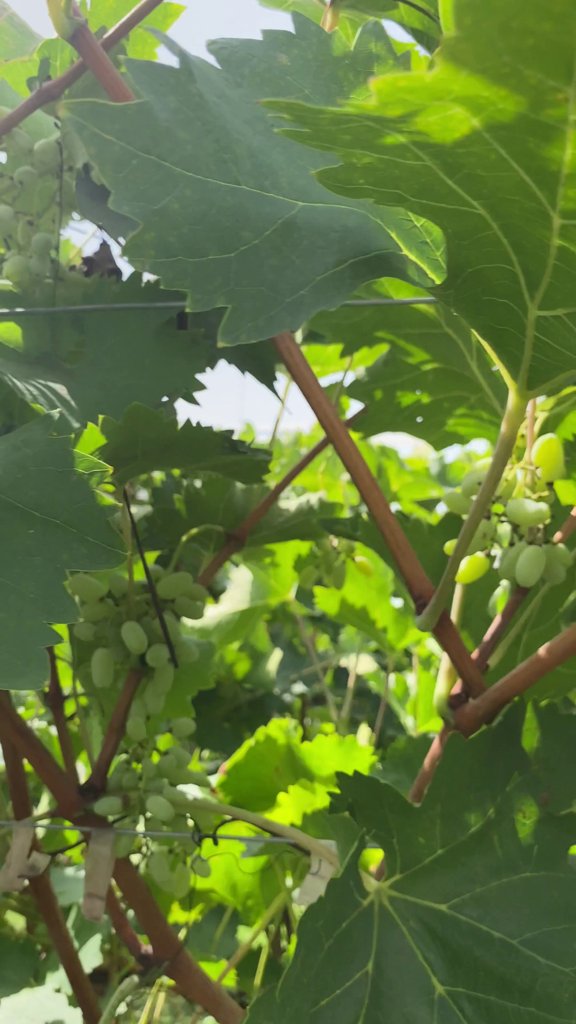
Berries visible: 76
Grape clusters: 4